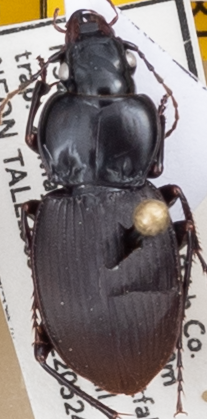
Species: Cyclotrachelus convivus
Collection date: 2022-05-24
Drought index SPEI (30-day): -0.162
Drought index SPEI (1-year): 0.988
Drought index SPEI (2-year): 1.362